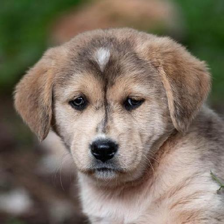
Label: animals